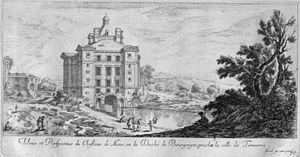
Château de Maulnes, Yonne - gravure d'Israël Silvestre
Le château de Maulnes, situé à Cruzy-le-Châtel dans l'Yonne est un château de style Renaissance construit au XVIᵉ siècle.